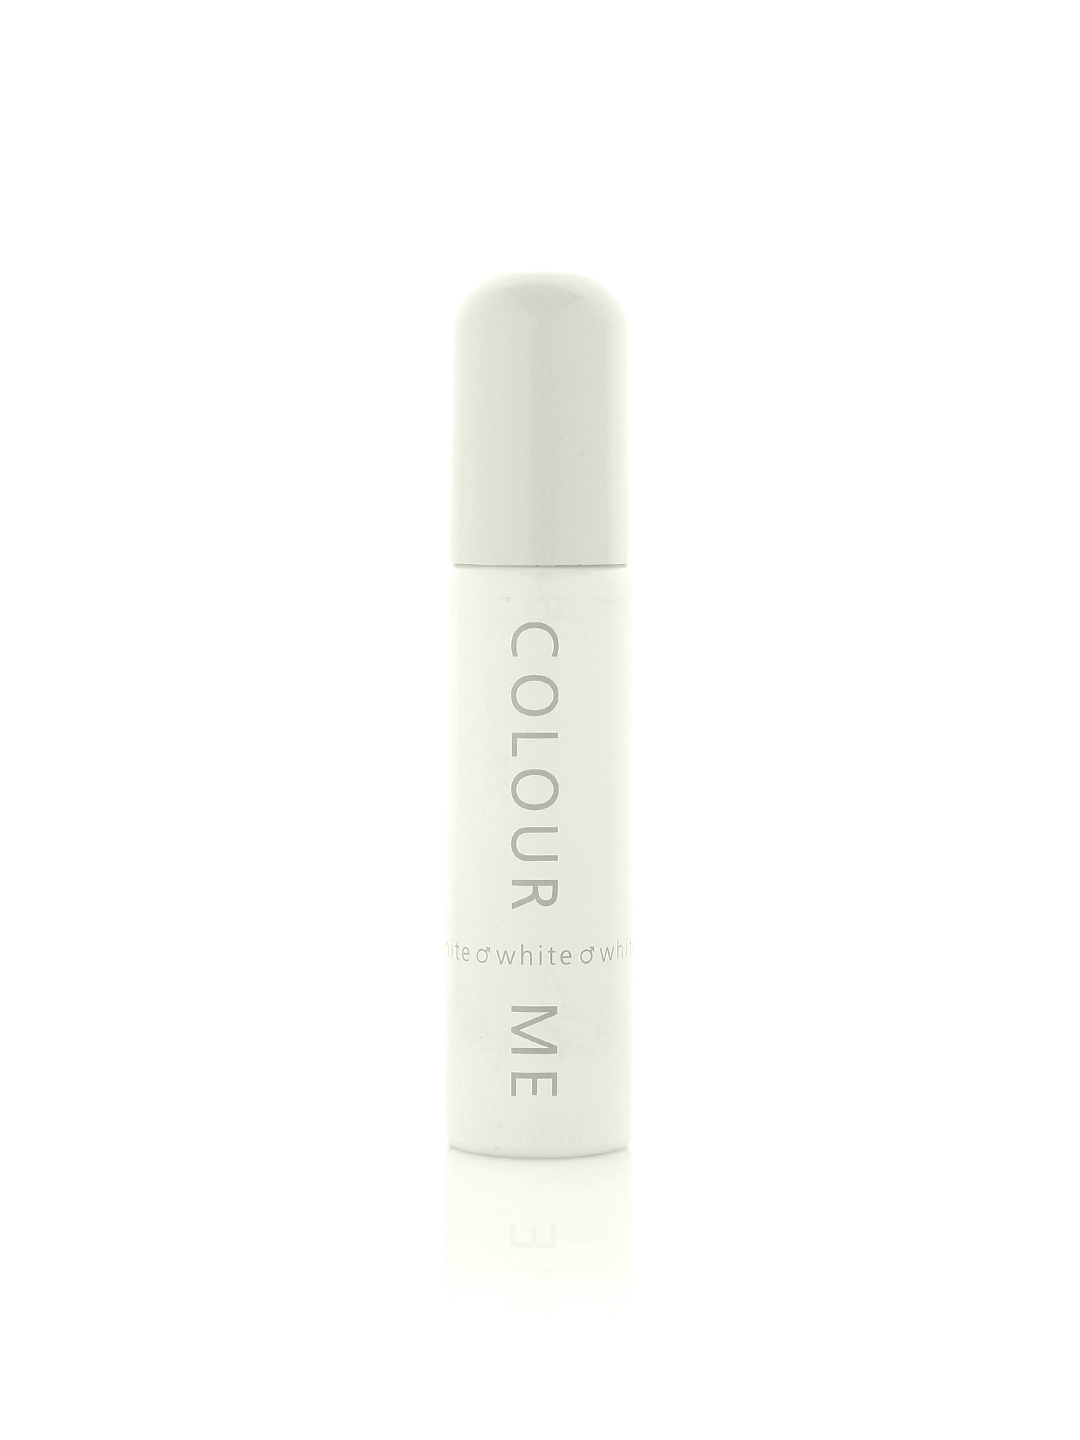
Colour me Men White Perfume
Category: Personal Care / Fragrance / Perfume and Body Mist
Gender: Men
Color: White
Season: Spring 2017
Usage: Casual